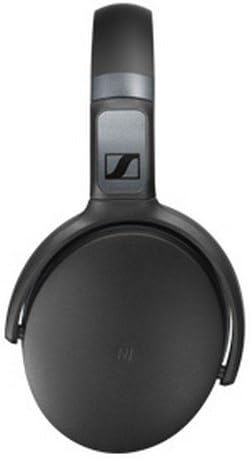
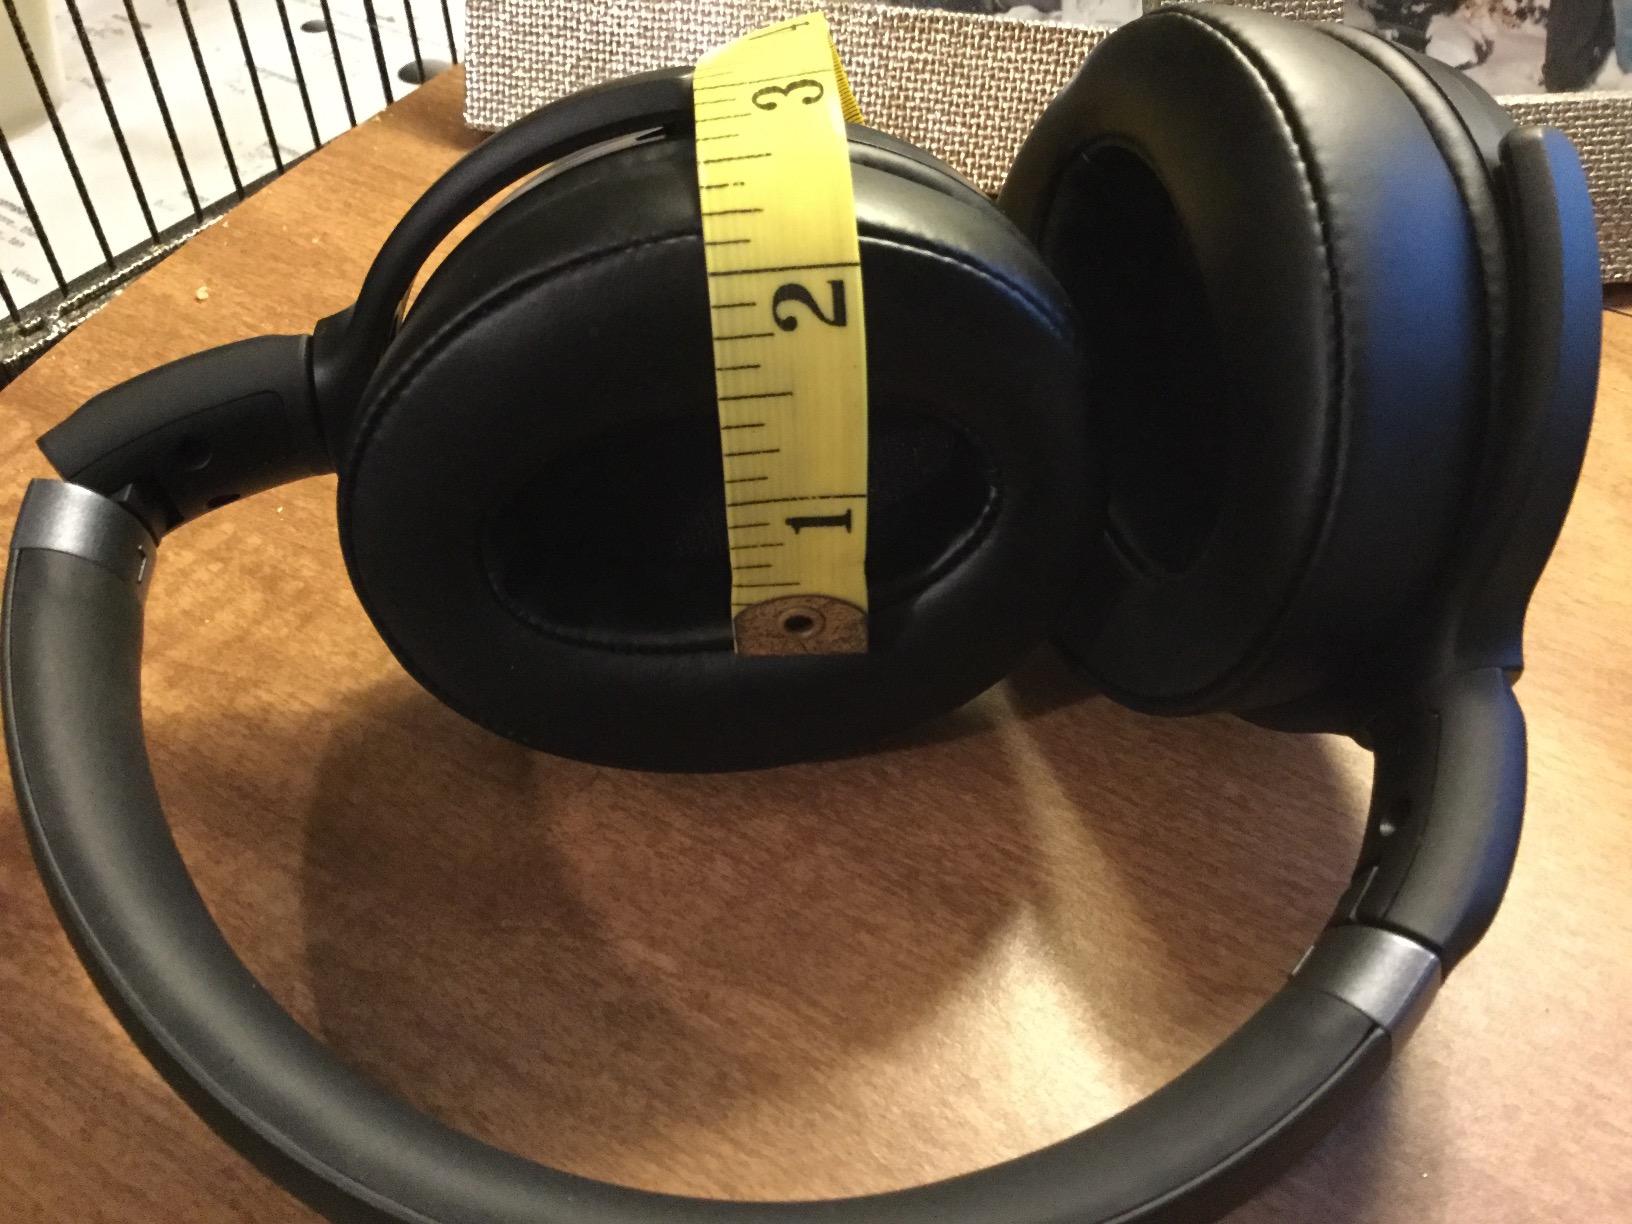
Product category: headphones
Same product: yes